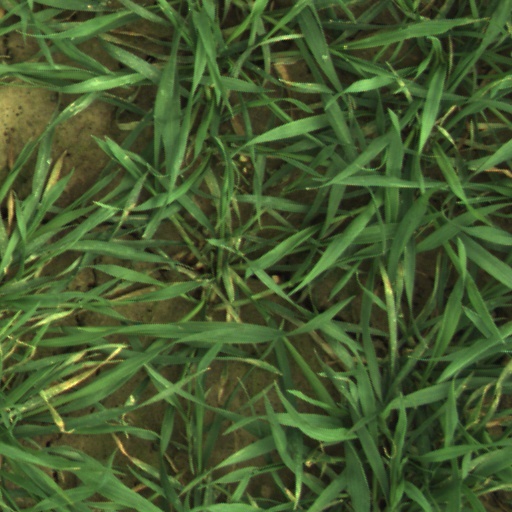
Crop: wheat